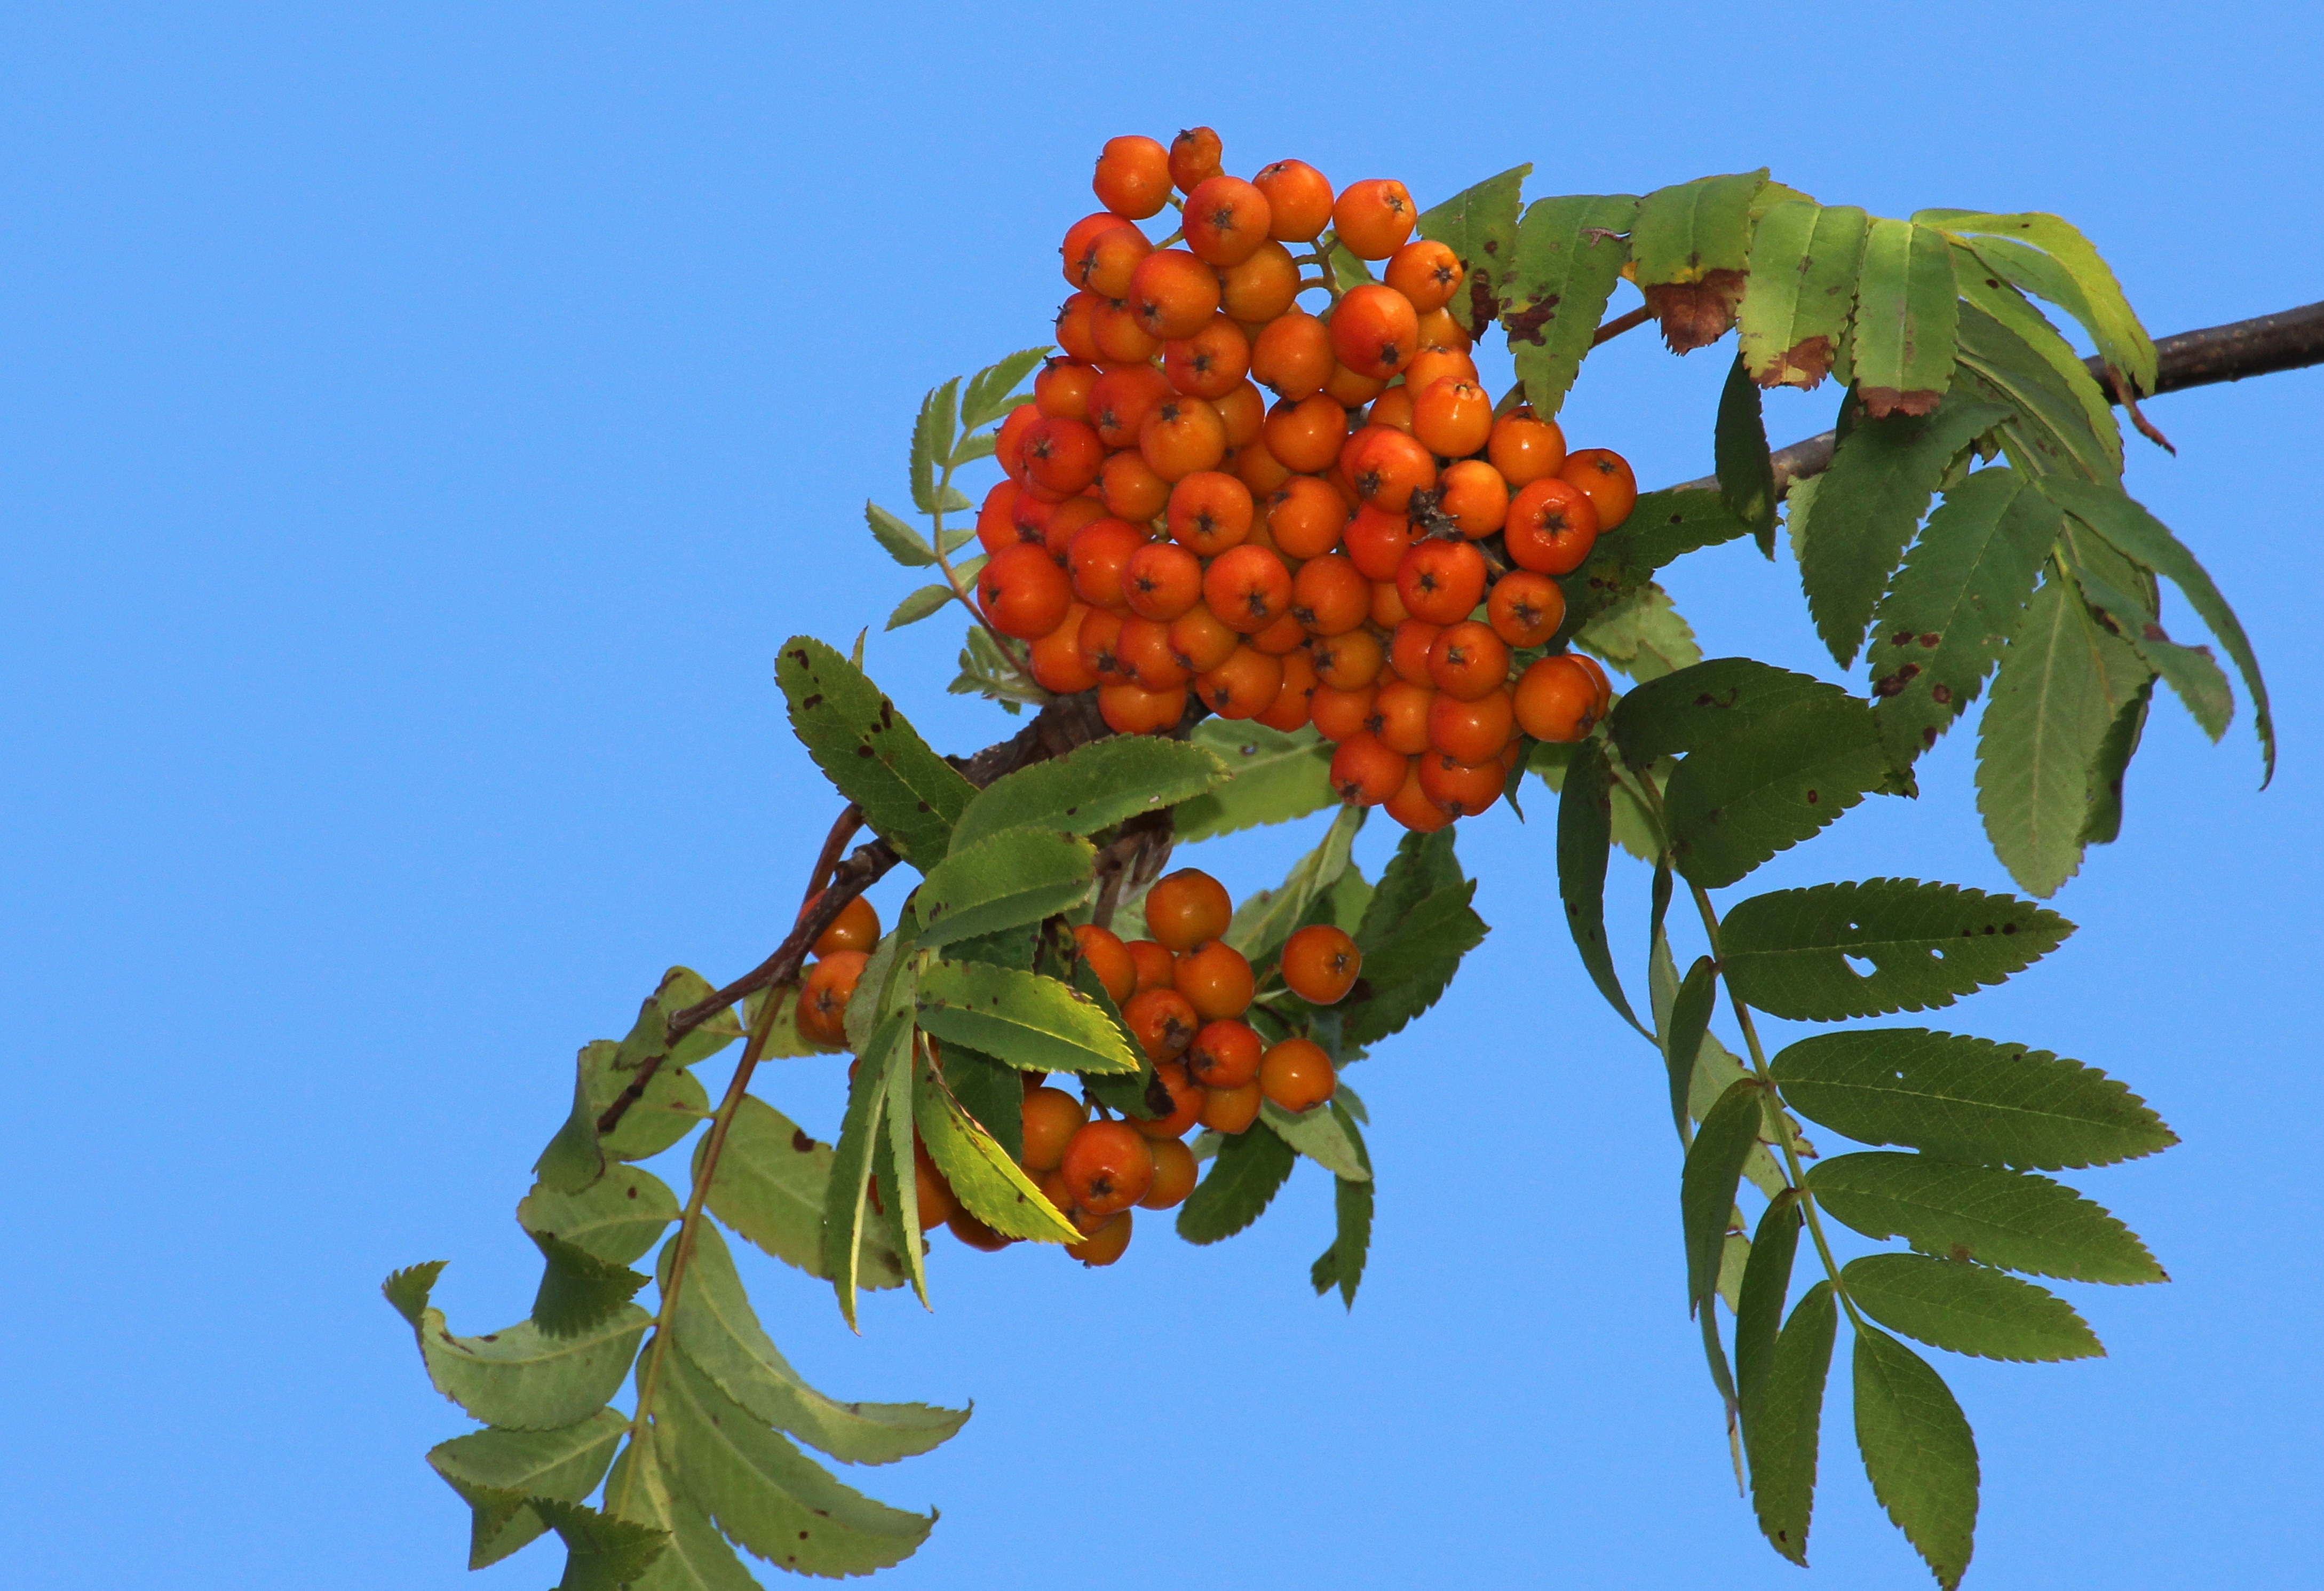
tree, branch, plant, fruit, leaf, flower, food, produce, evergreen, autumn, botany, flora, shrub, rowan, mountain ash, sorbus, flowering plant, woody plant, land plant